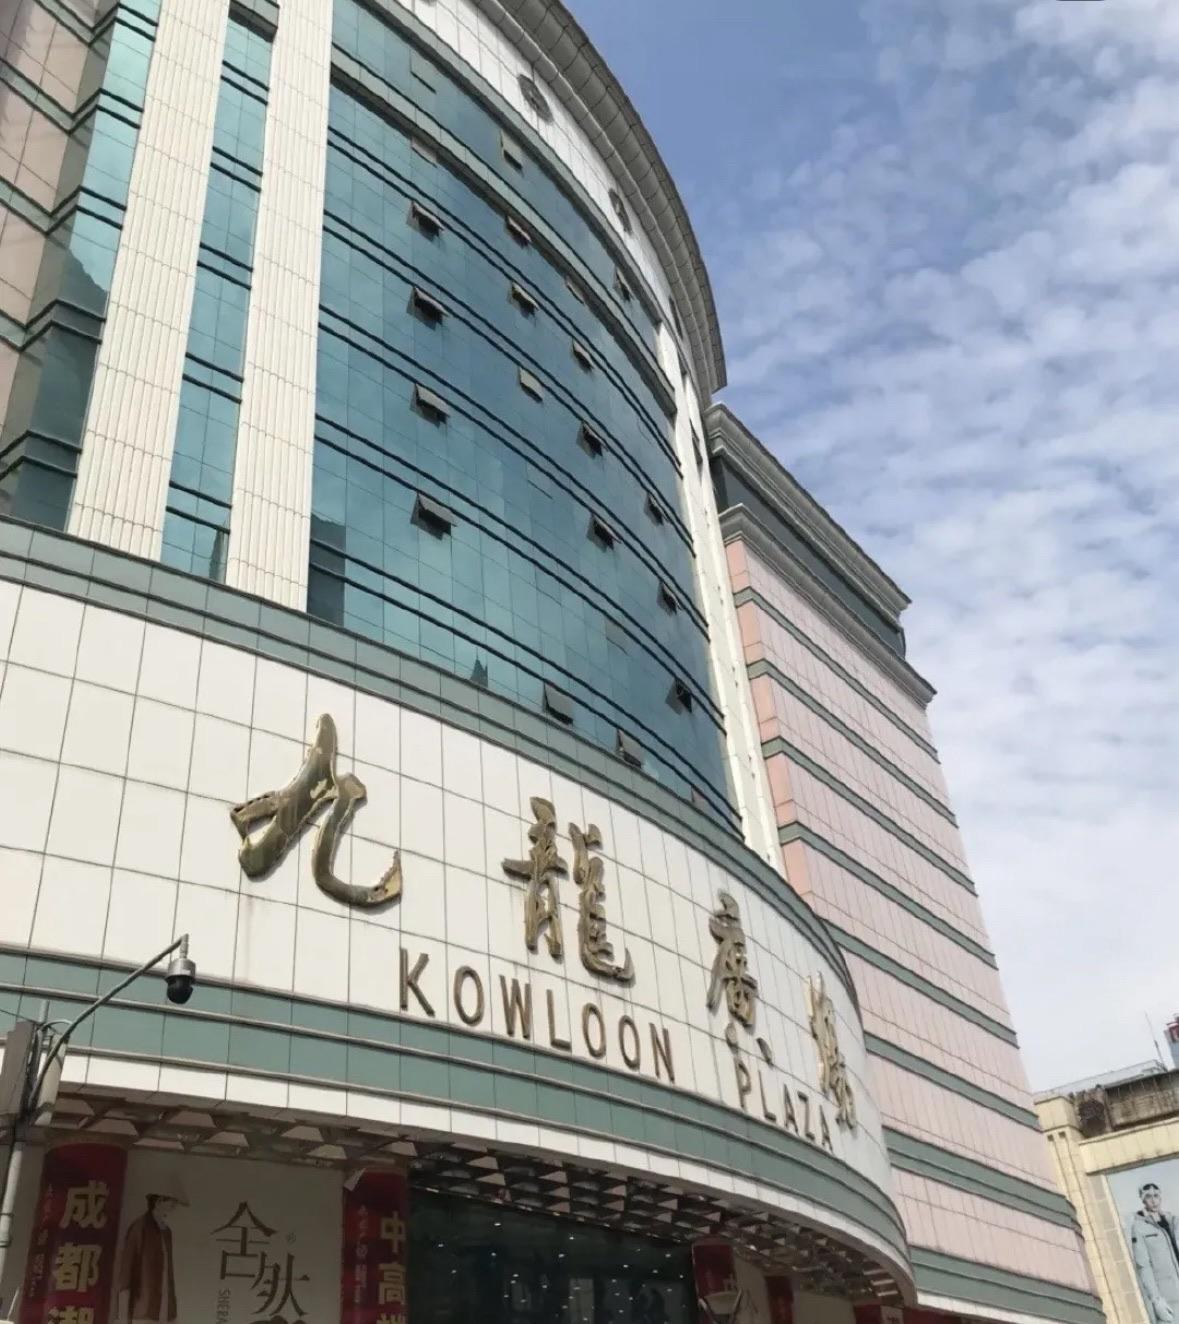
地标名称：成都九龙广场
所在城市：成都市·锦江区